Makahiki (horse)

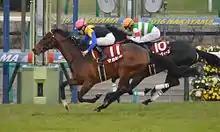
Makahiki winning the Yayoi Sho

Makahiki (foaled 28 January 2013) is a Japanese Thoroughbred racehorse. In 2016 he won the Yayoi Sho, Tokyo Yushun and Prix Niel. After failing to win for more than five years he took the Kyoto Daishoten as an eight-year-old in 2021.